Pacific Western Airlines

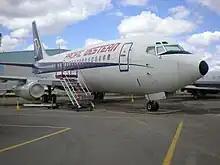
PWA Boeing 737-200 at the Alberta Aviation Museum

In 1953, the company adopted the name Pacific Western Airlines. Additional companies were acquired, such as Queen Charlotte Airlines in 1955, giving the company a foothold in scheduled services, and Associated Airways in 1955, leading to a vital contract in the construction of the Distant Early Warning Line in Canada's north.